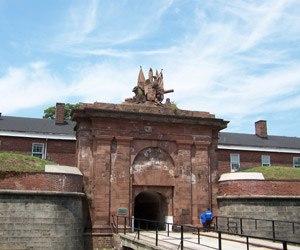
Cette liste recense les monuments nationaux américains.